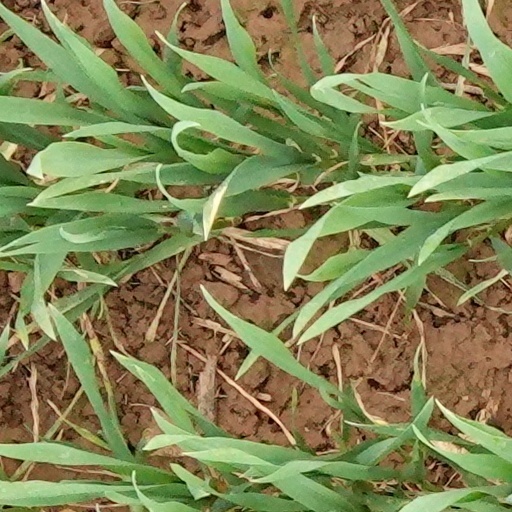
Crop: wheat